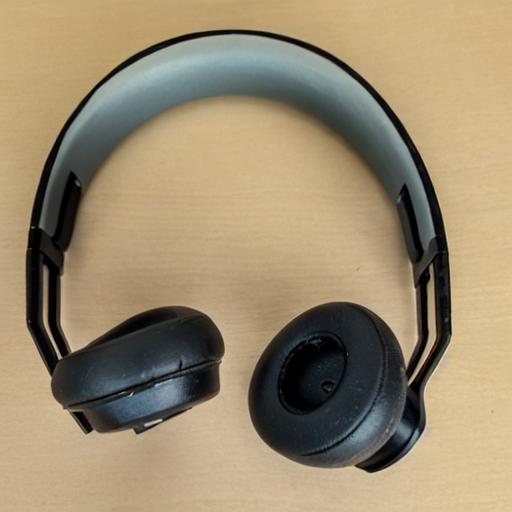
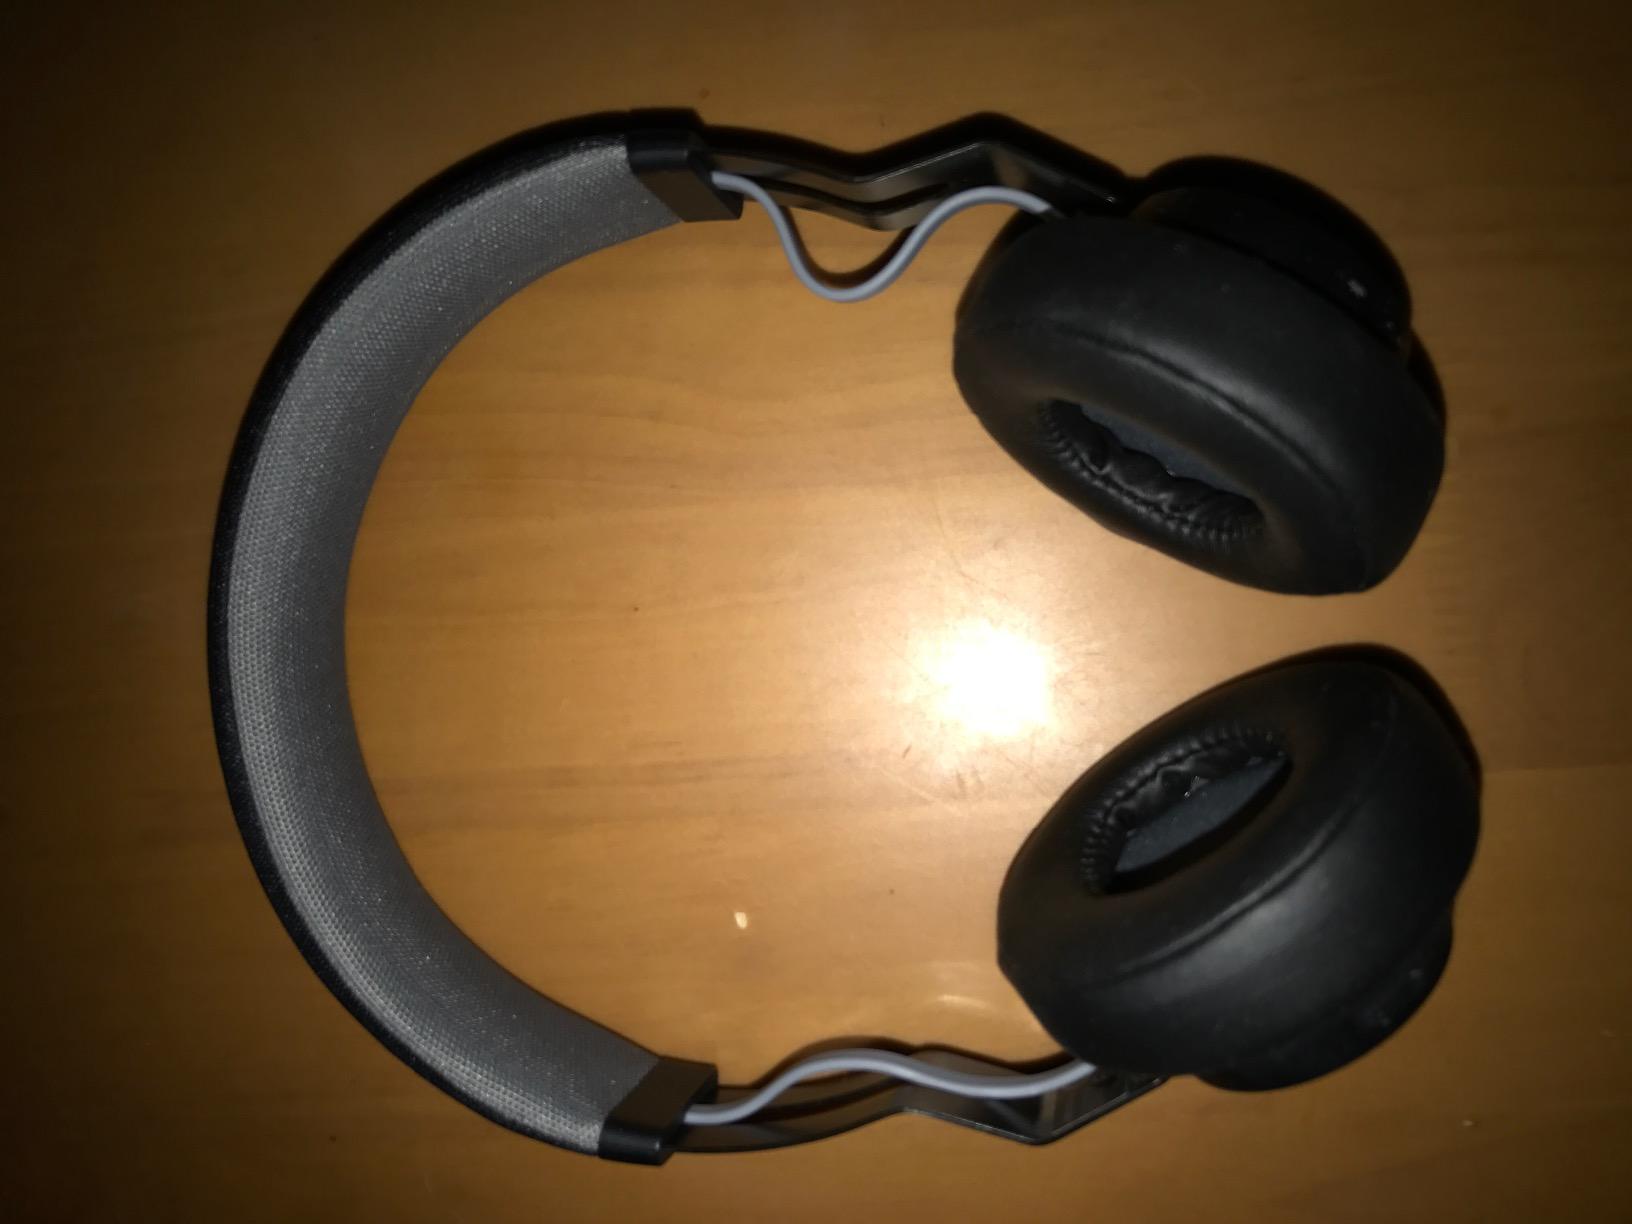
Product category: headphones
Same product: no